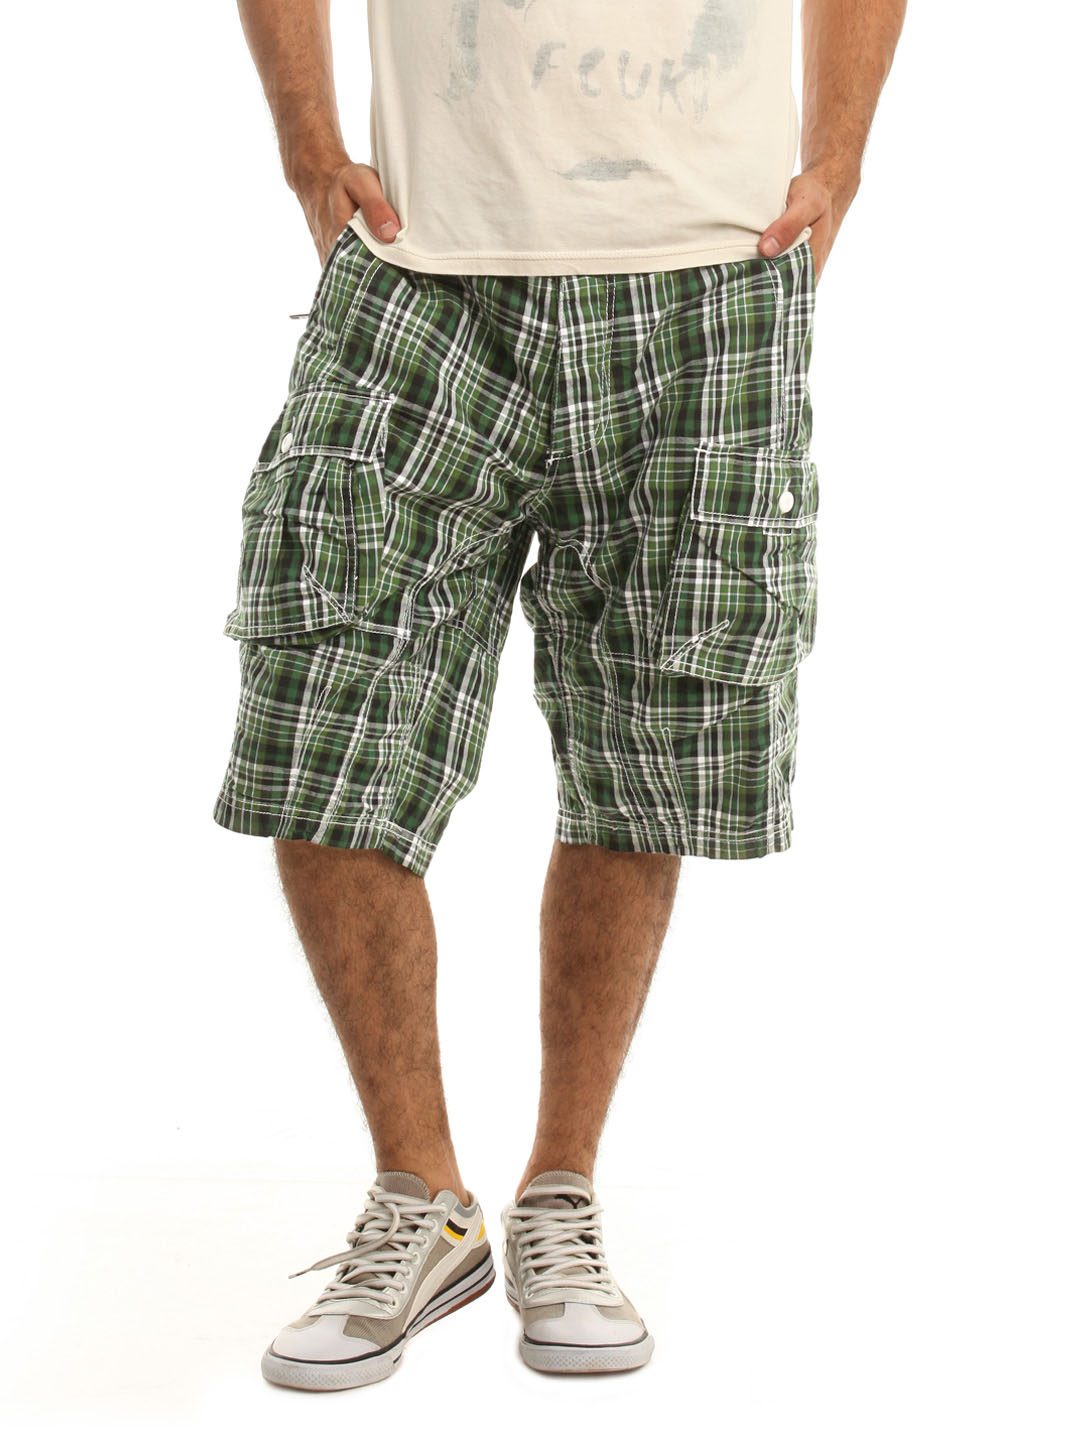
French Connection Men Green & White Check Cargo Shorts
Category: Apparel / Bottomwear / Shorts
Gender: Men
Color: Green
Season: Summer 2012
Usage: Casual